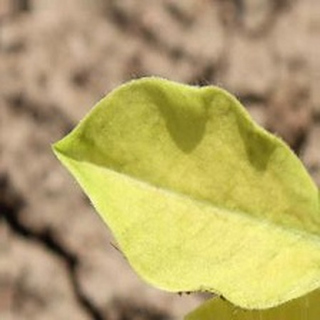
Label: groundnut_nutrition_deficiency